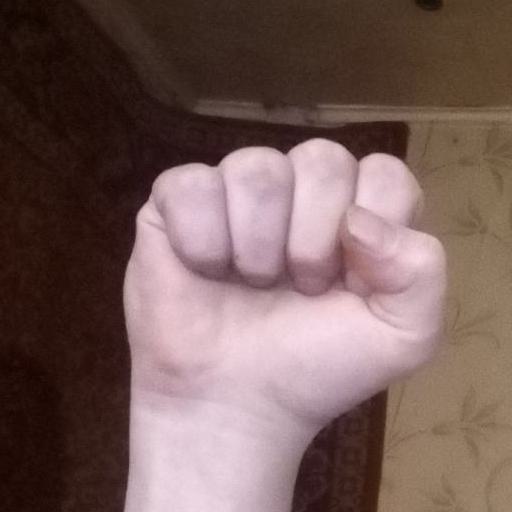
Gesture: fist